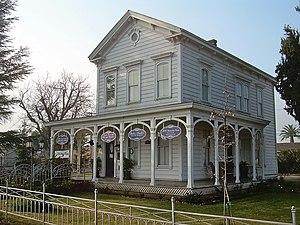
La municipalité américaine de Galt est située dans le comté de Sacramento, en Californie. La population de la ville a été estimée à 23 647 habitants lors du recensement de 2010.
Ceci est la liste des lieux historiques inscrits sur le registre national dans le comté de Sacramento en Californie.